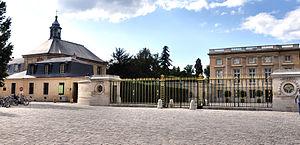
Le Petit Trianon, à Versailles - façade sud et cour d'entrée, sur l'allée du Petit Trianon
Le Petit Trianon est un domaine du parc du château de Versailles, dans les Yvelines, en France, comportant un château entouré de jardins de styles variés.